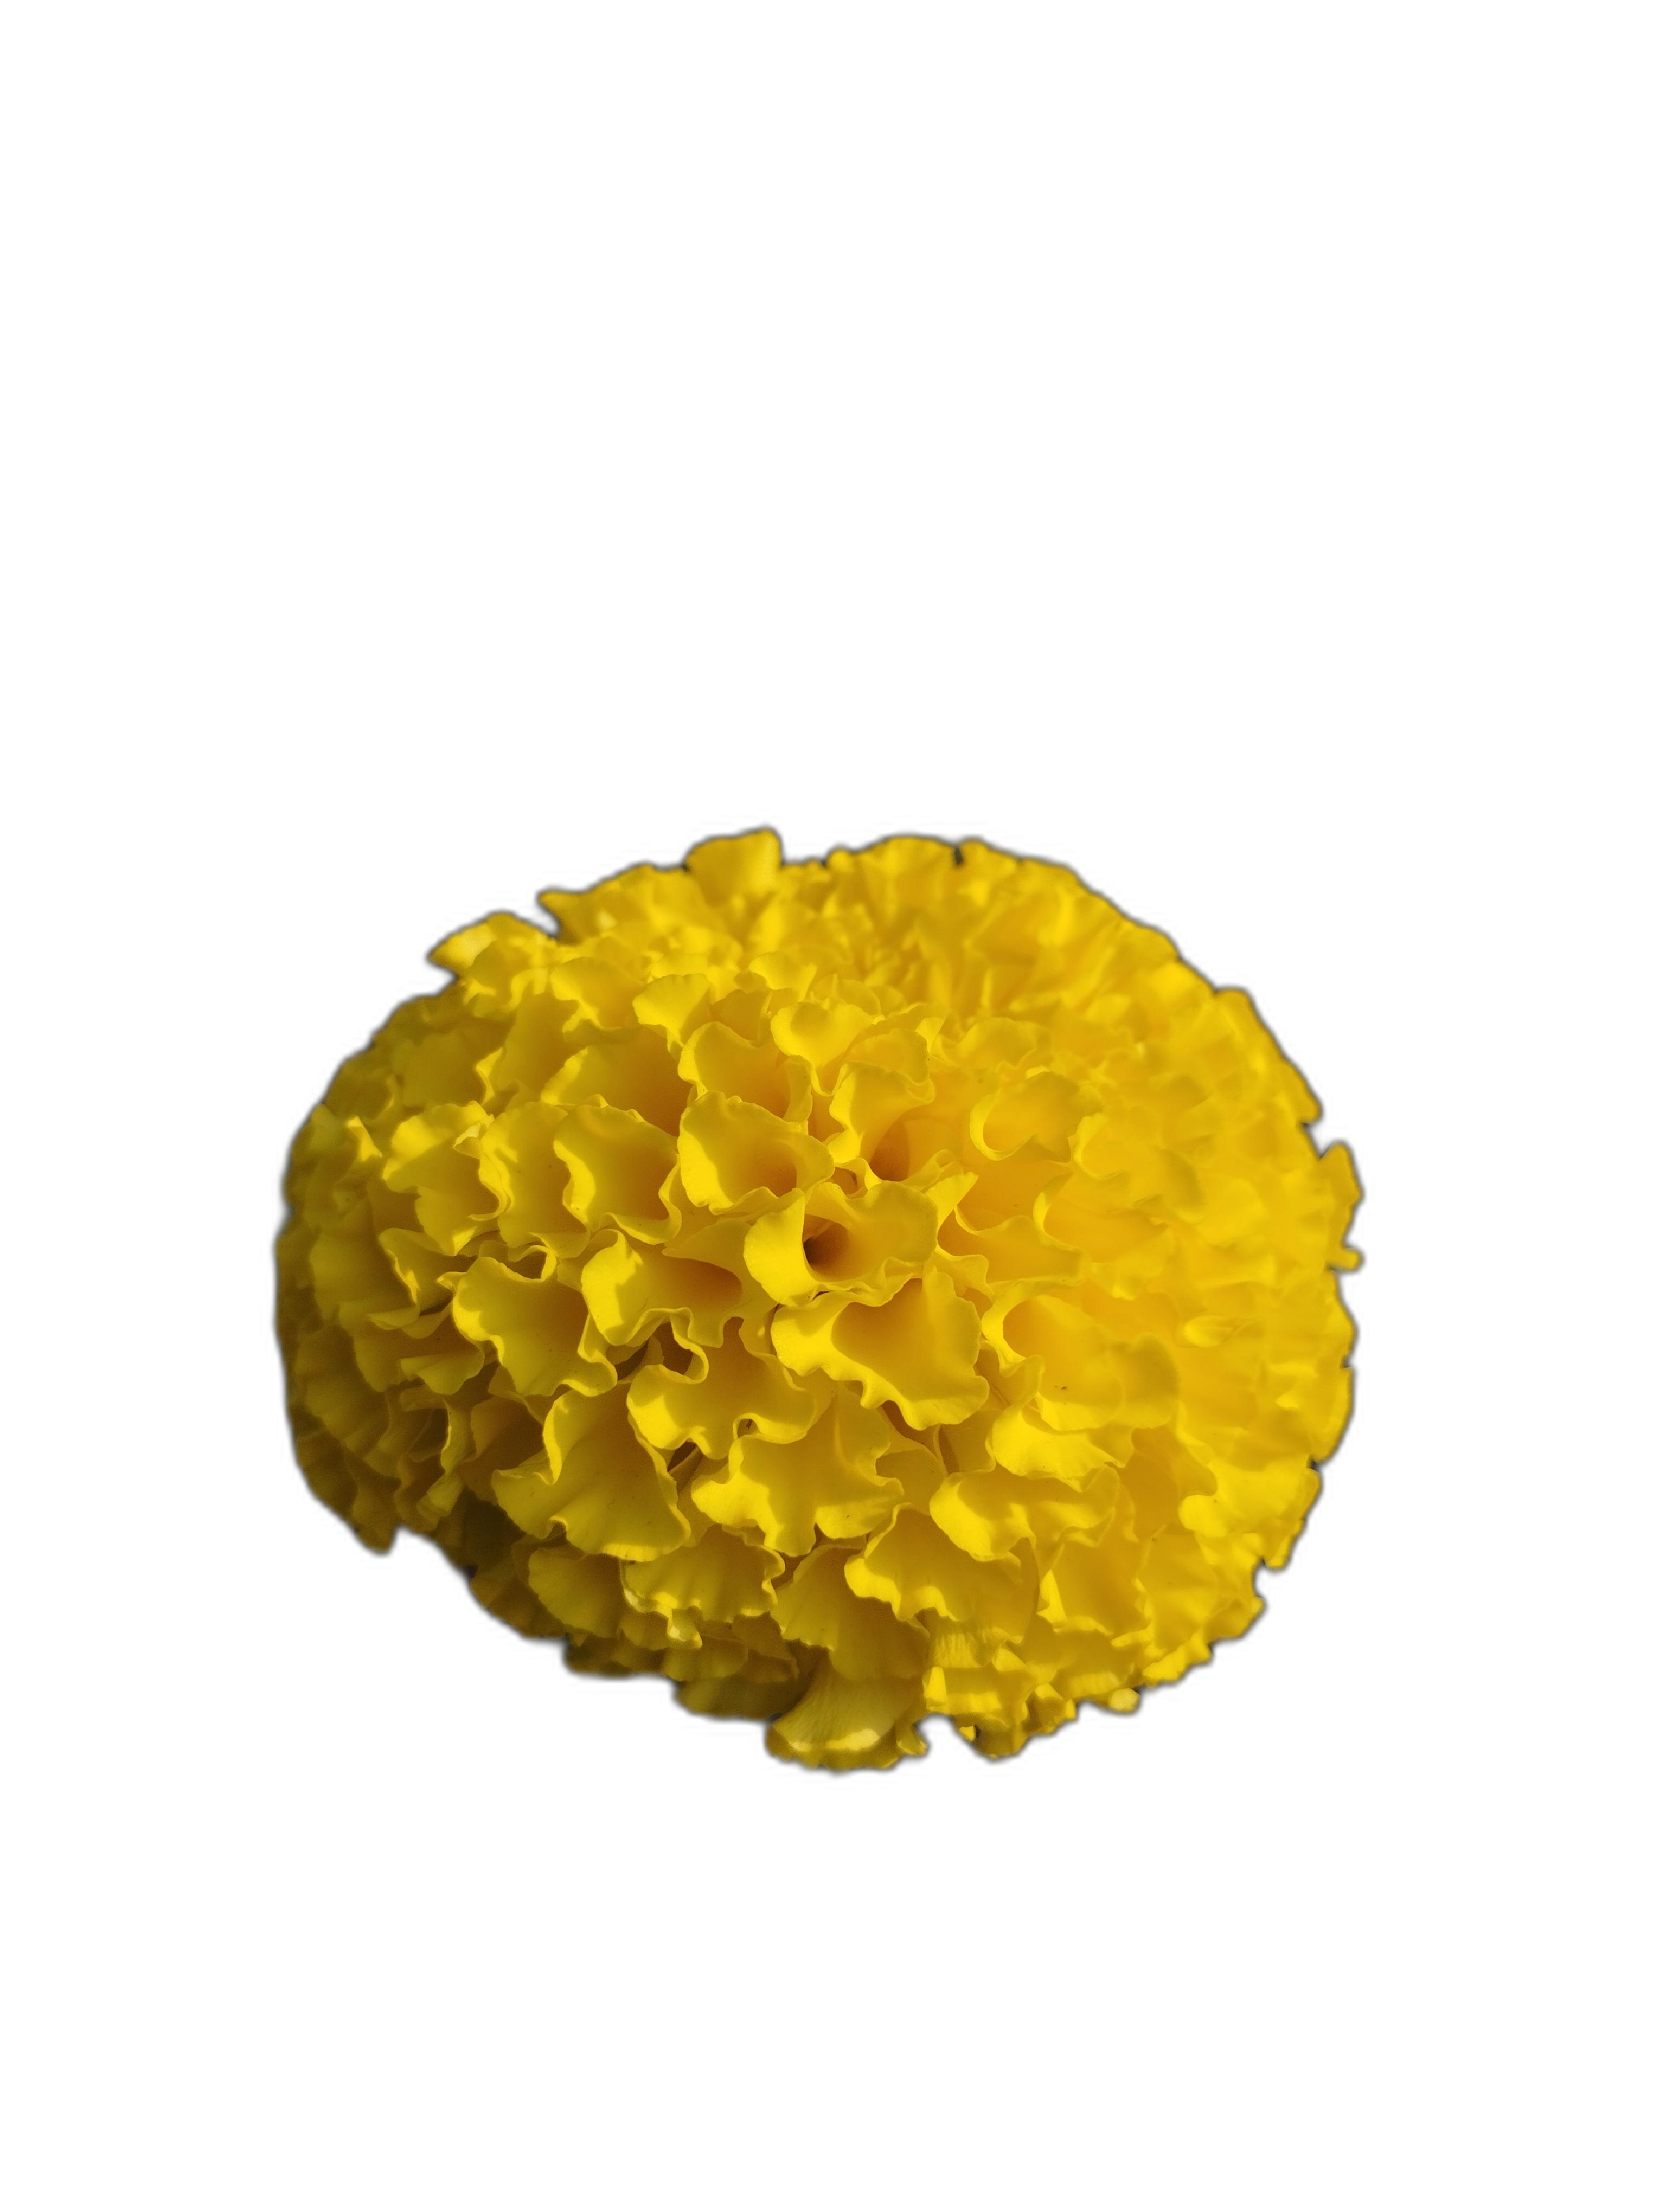
Label: Marigold